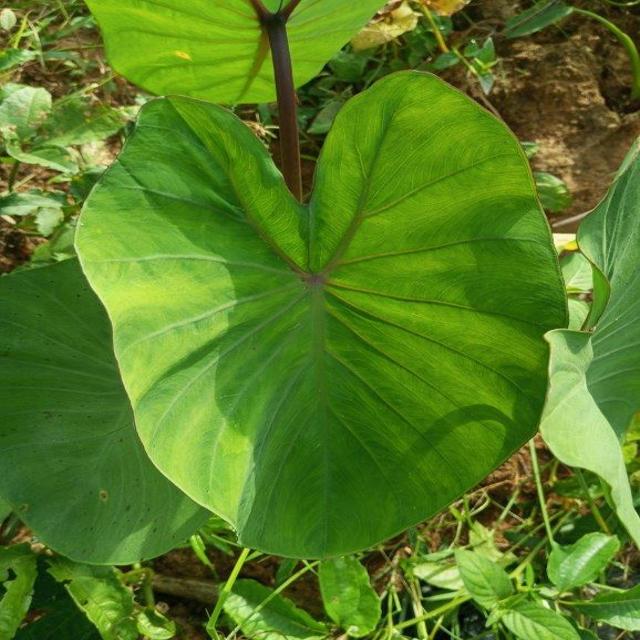
Label: Healthy